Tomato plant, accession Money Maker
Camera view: vertical (180 deg); turntable rotation: 0 degrees
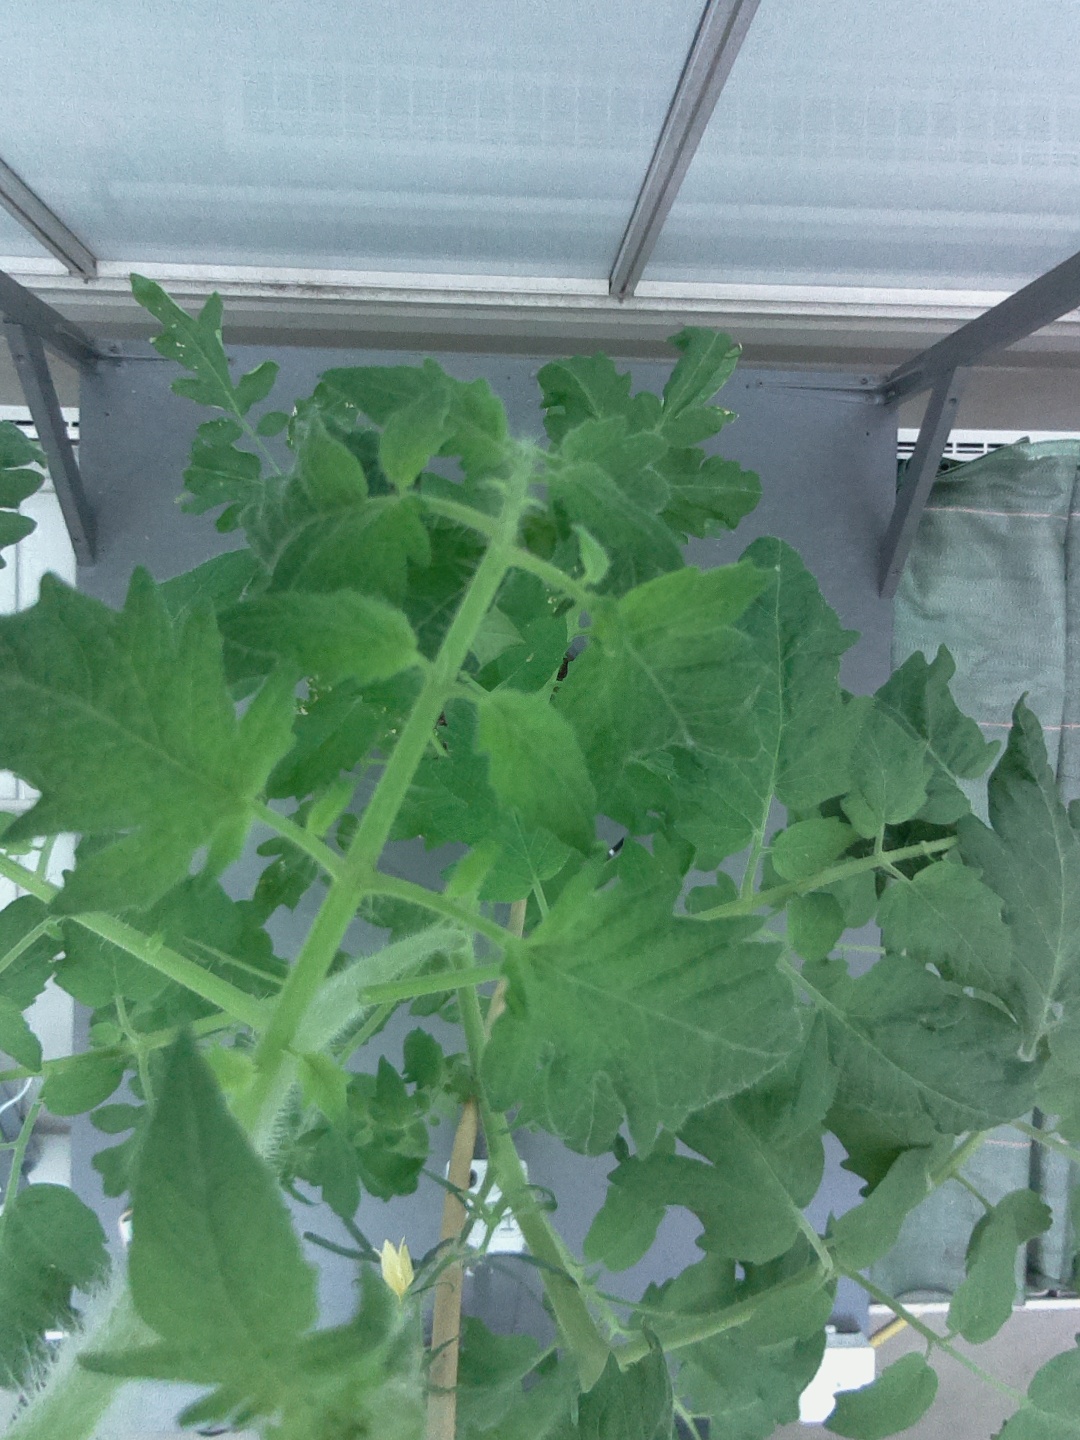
BBCH growth stage 64: 40%-50% of flowers open